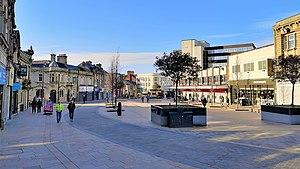
Burnley est une ville du Lancashire, en Angleterre, située à une trentaine de kilomètres de Manchester. Elle compte environ 75 000 habitants.